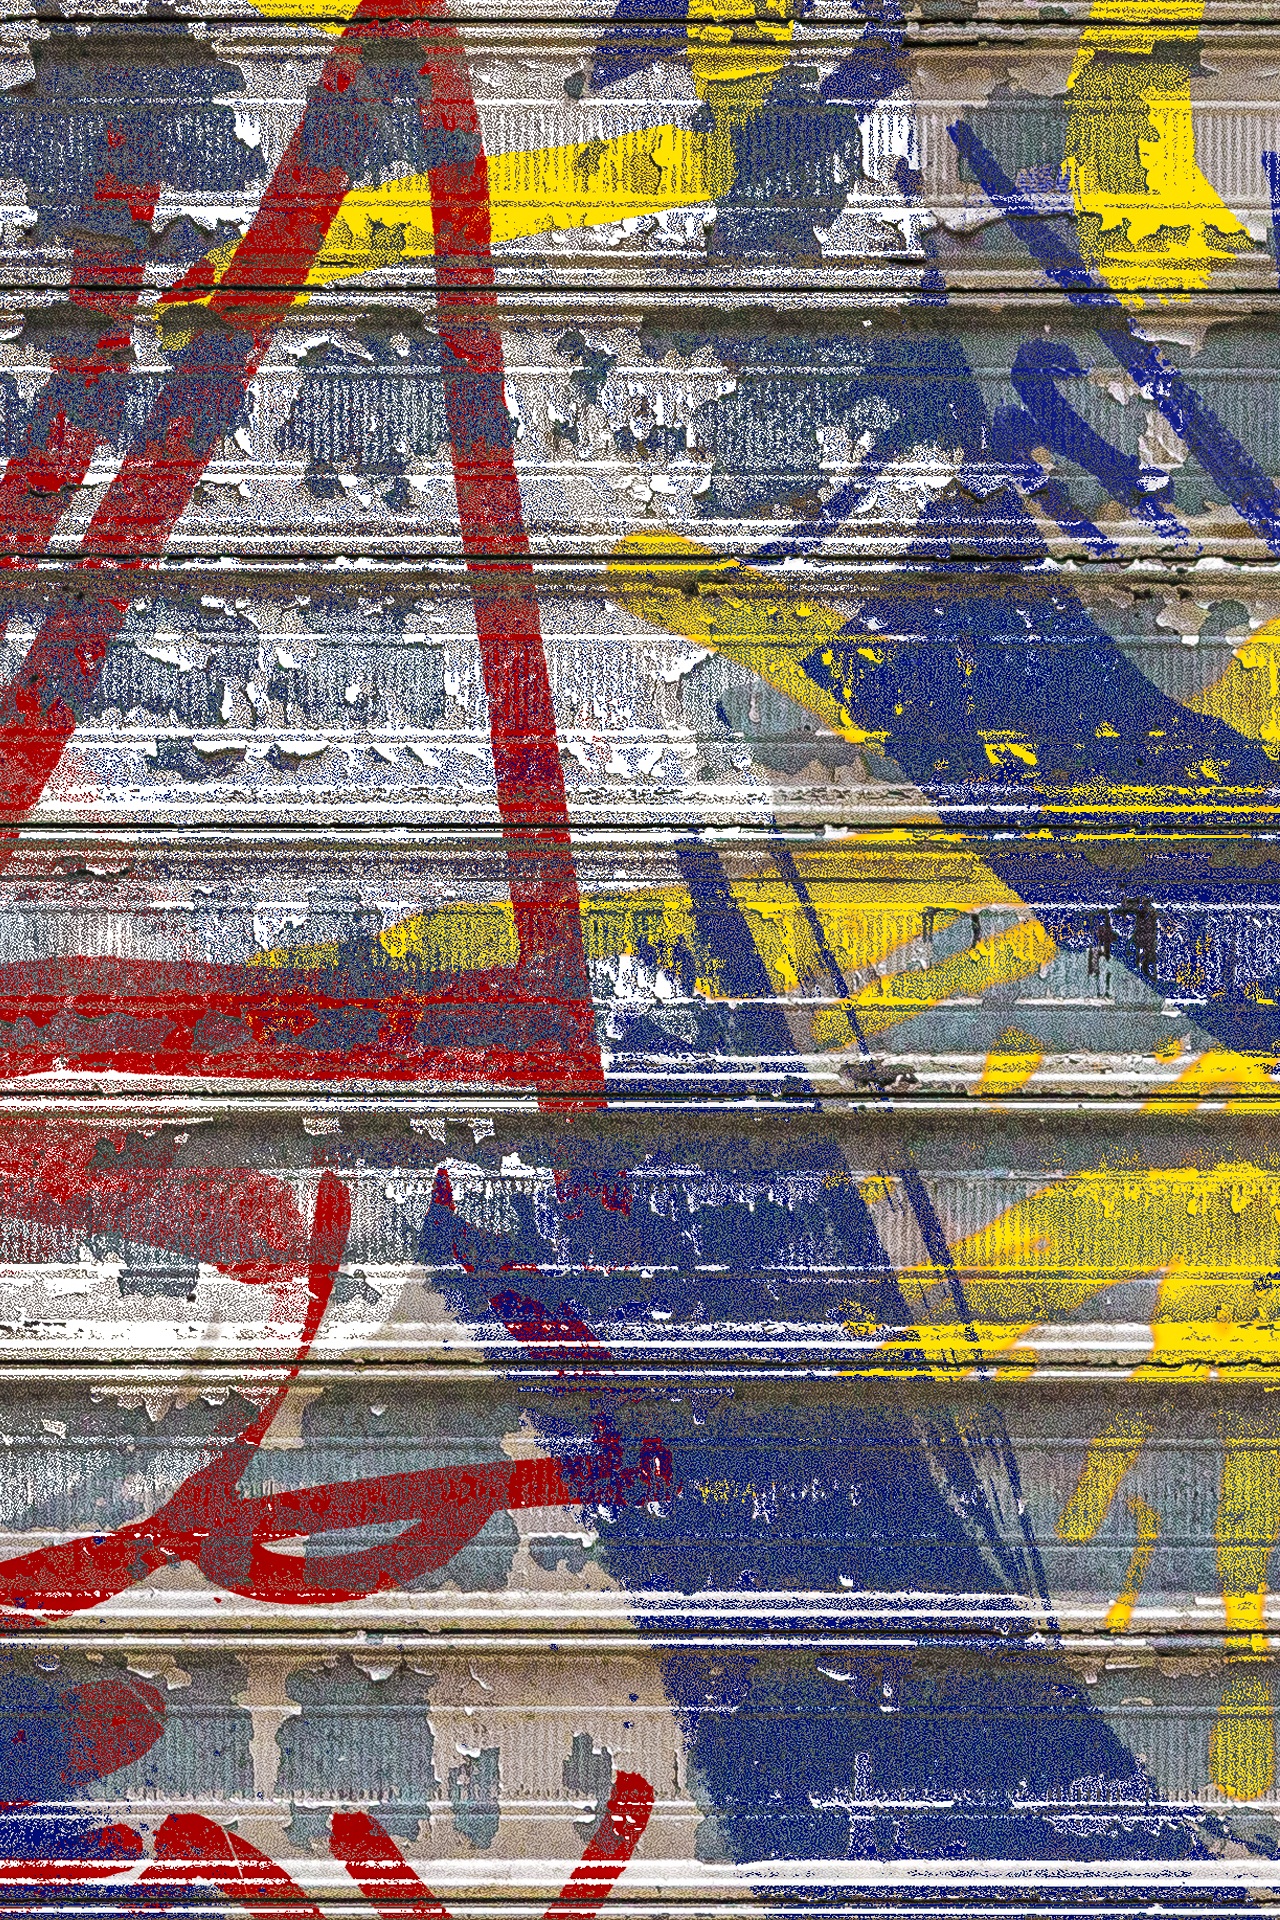
abstract, building, city, urban, artistic, facade, grunge, graffiti, painting, street art, art, background, mural, spray paint, painted, tags, tagging, graffiti wall, graffiti art, modern art, acrylic paint